Answer in natural language. Which object is closer to the camera taking this photo, Doorway or framed mountain landscape photo? Choose between the following options: framed mountain landscape photo or Doorway
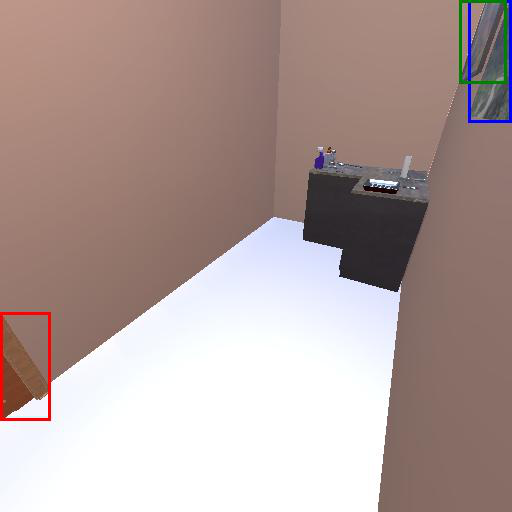
<answer>framed mountain landscape photo</answer>